George Cockerill (British Army officer)

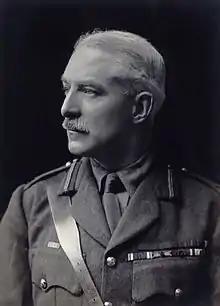
Sir George Cockerill in 1919, photographed by Walter Stoneman

Brigadier-General Sir George Kynaston Cockerill, (13 August 1867 – 19 April 1957) was a British Army officer and a Conservative Party politician.